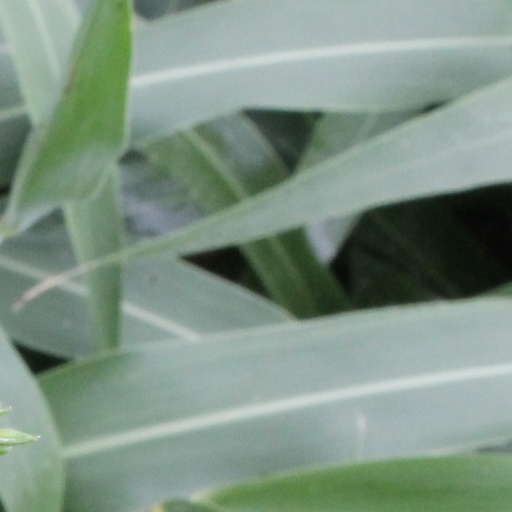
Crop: sorghum